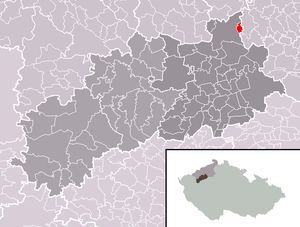
Želkovice est une commune du district de Louny, dans la région d'Ústí nad Labem, en Tchéquie. Sa population s'élevait à 90 habitants en 2018.